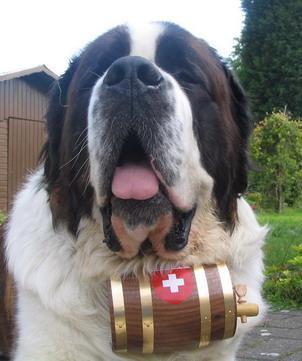
Saint_Bernard